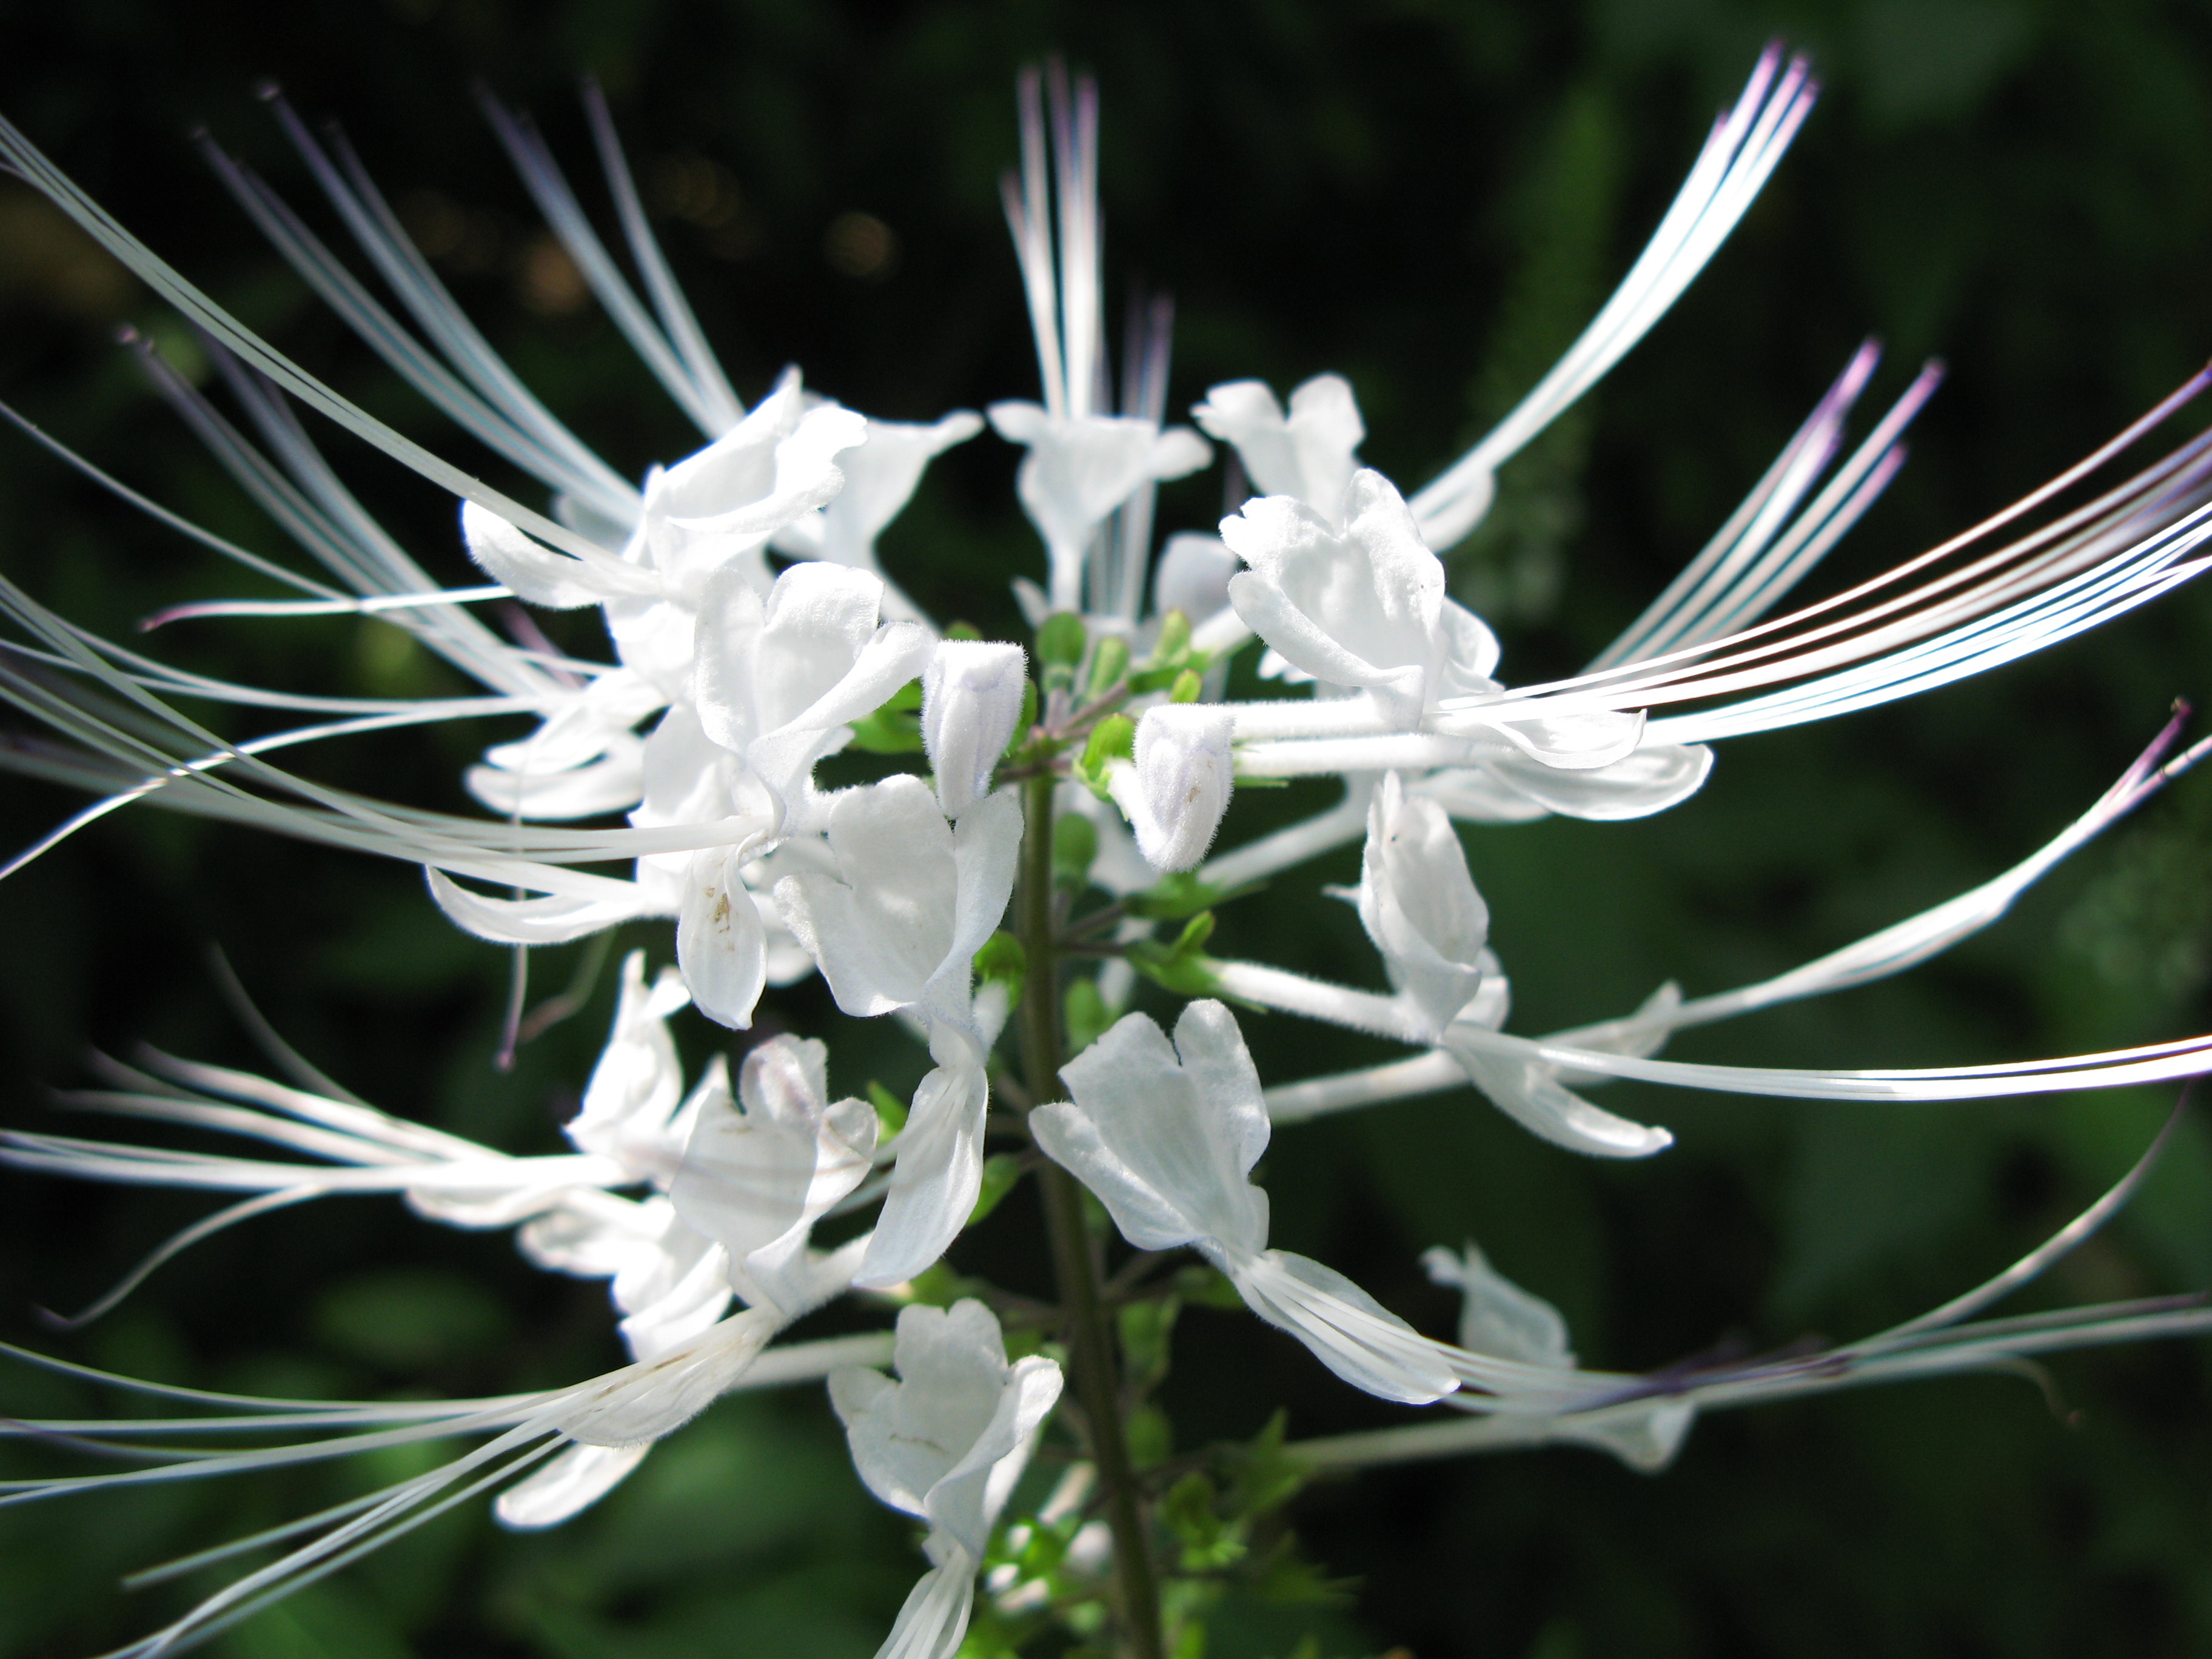
plant, flower, high, herb, botany, flora, wildflower, cool image, shrub, hires, hi, res, resolution, g7, themacrogroup, catswhiskers, orthosiphon, aristatus, macro photography, jasmine, flowering plant, land plant, branched asphodel